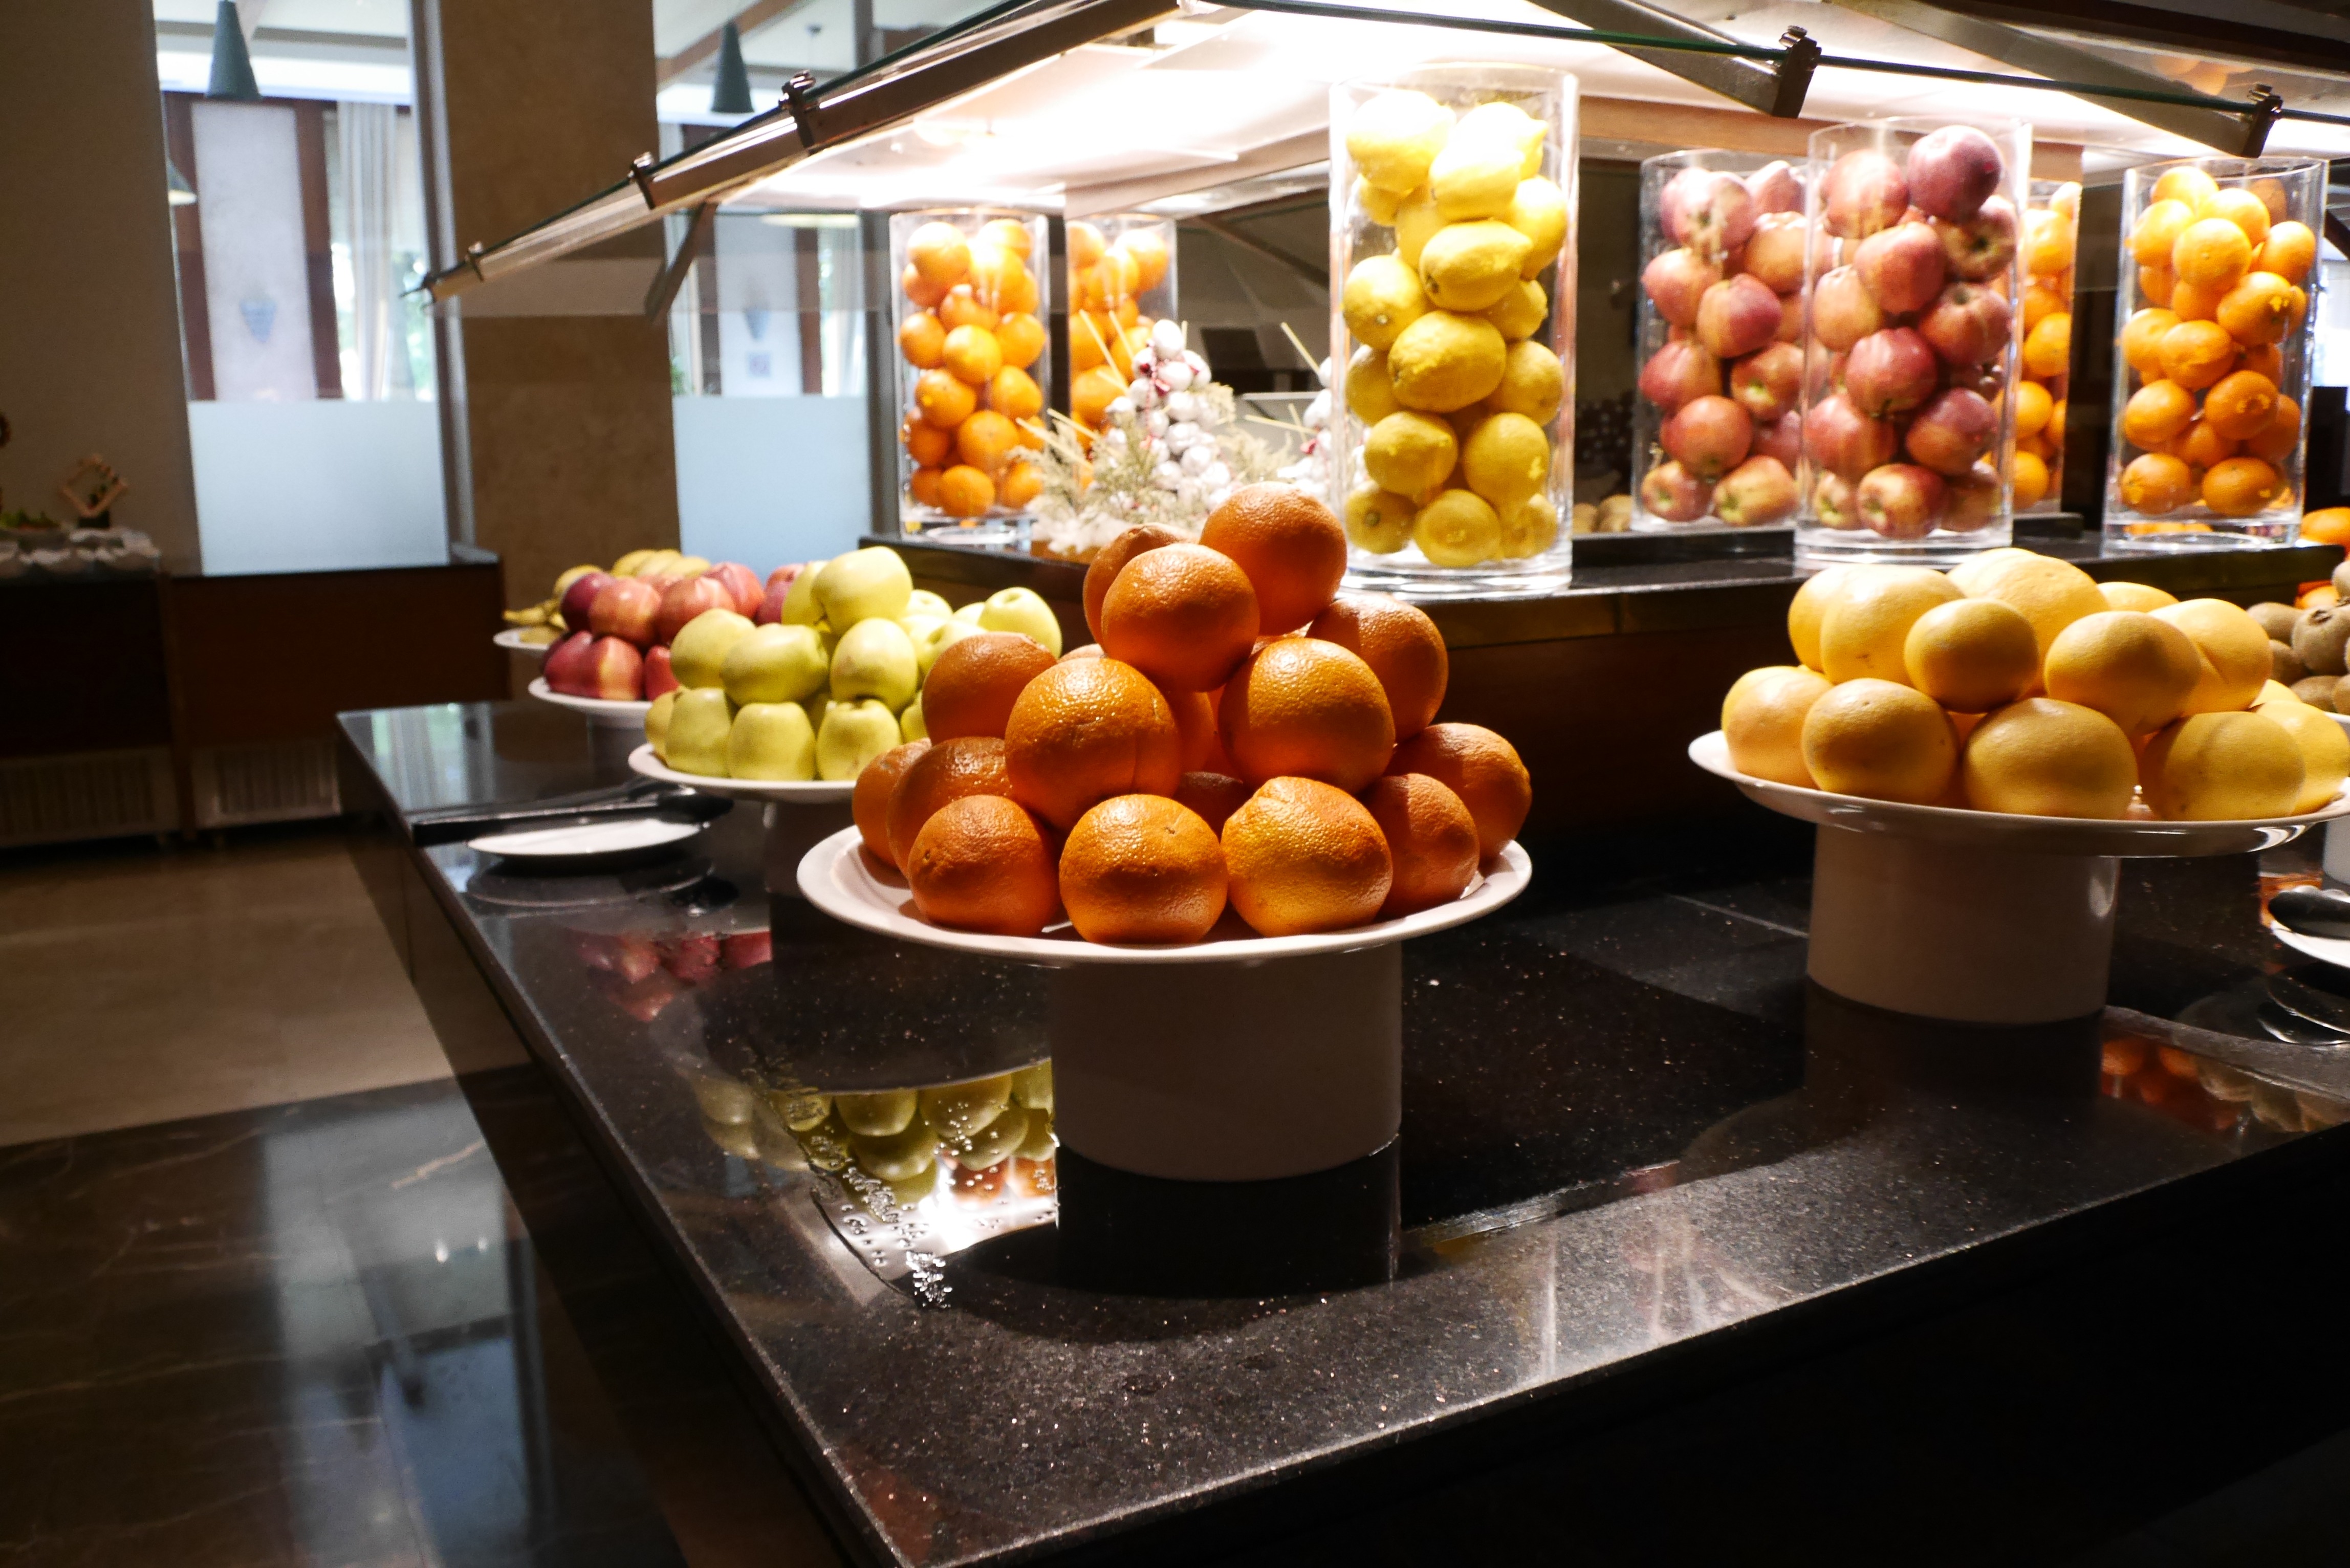
apple, fruit, restaurant, orange, dish, meal, food, produce, breakfast, healthy, dessert, eat, delicious, buffet, brunch